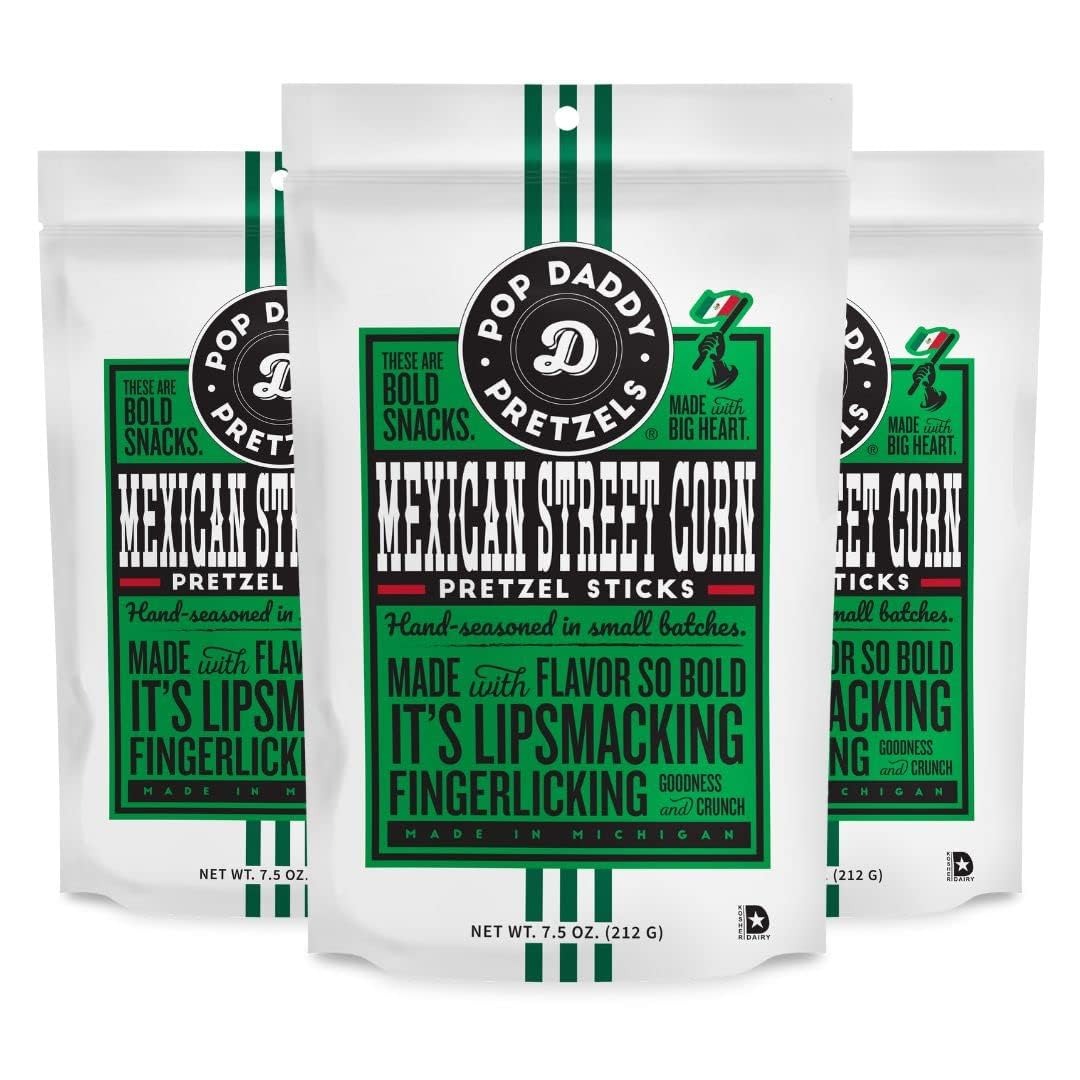
Item Name: Pop Daddy Flavored Pretzels Sticks, Healthy Gourmet Pretzels Snacks, 7.5oz Individual Bags, 3 Pack, Mexican Street Corn
Bullet Point 1: GUILT-FREE SNACKING: Satisfy your craving with the crunch you love without compromising your diet! These uncompromising pretzels sticks are full of BOLD flavor with all natural ingredients, nothing artificial and Kosher certified. Feel good about your enjoying your favorite snack.
Bullet Point 2: YOUR NEW FAVORITE BOLD FLAVORED PRETZELS: Nothing says summer like food trucks and carnivals, except our Mexican Street Corn pretzels! Our pretzels sticks capture the notes of fresh summer corn, the spice of cayenne and chili peppers, and creamy cotija cheese. An iconic food truck flavor is now available to enjoy right from your own backyard.
Bullet Point 3: CONVENIENCE: Each order contains three 7.5 oz resealable individual pretzel bags. Designed for any snacking occasion or saving for later in your pantry. These gourmet pretzels snack packs are perfect for serving at parties, family get-togethers and picnics.
Bullet Point 4: FAMILY OWNED AND APPROVED: From packaging and labeling to quality assurance (pretzel chips taste testing) this family-owned business is backed by people who love what they do. These organic pretzels sticks are the perfect size for a lunch side, after school snack, or munching while on the go.
Bullet Point 5: 100% SATISFACTION GUARANTEE: If for any reason you’re left with an aftertaste that’s unsatisfying to you, feel free to inform us within 30 days to request a refund or exchange.
Value: 22.5
Unit: Ounce

Price: 22.99